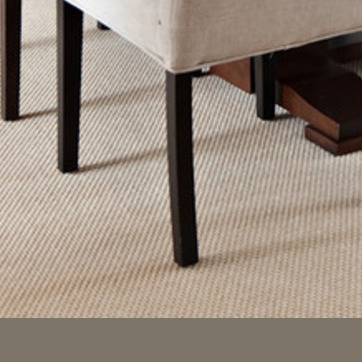
Material: wood